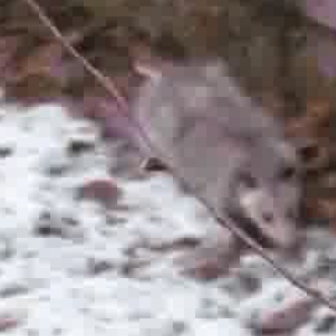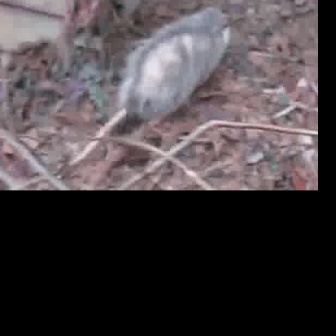
  Please identify the target specified by the bounding box [126,51,324,249] in the first image and locate it in the second image. Return the coordinates in [x_min,y_min,x_max,y_max] format.
Answer: [55,3,229,177]